Hohenlohe-Bartenstein

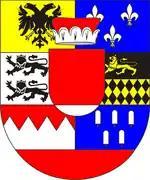
Coat of arms of Hohenlohe-Bartenstein

Hohenlohe-Bartenstein was a German principality of the House of Hohenlohe, located in northeastern Baden-Württemberg, Germany, around Bartenstein.